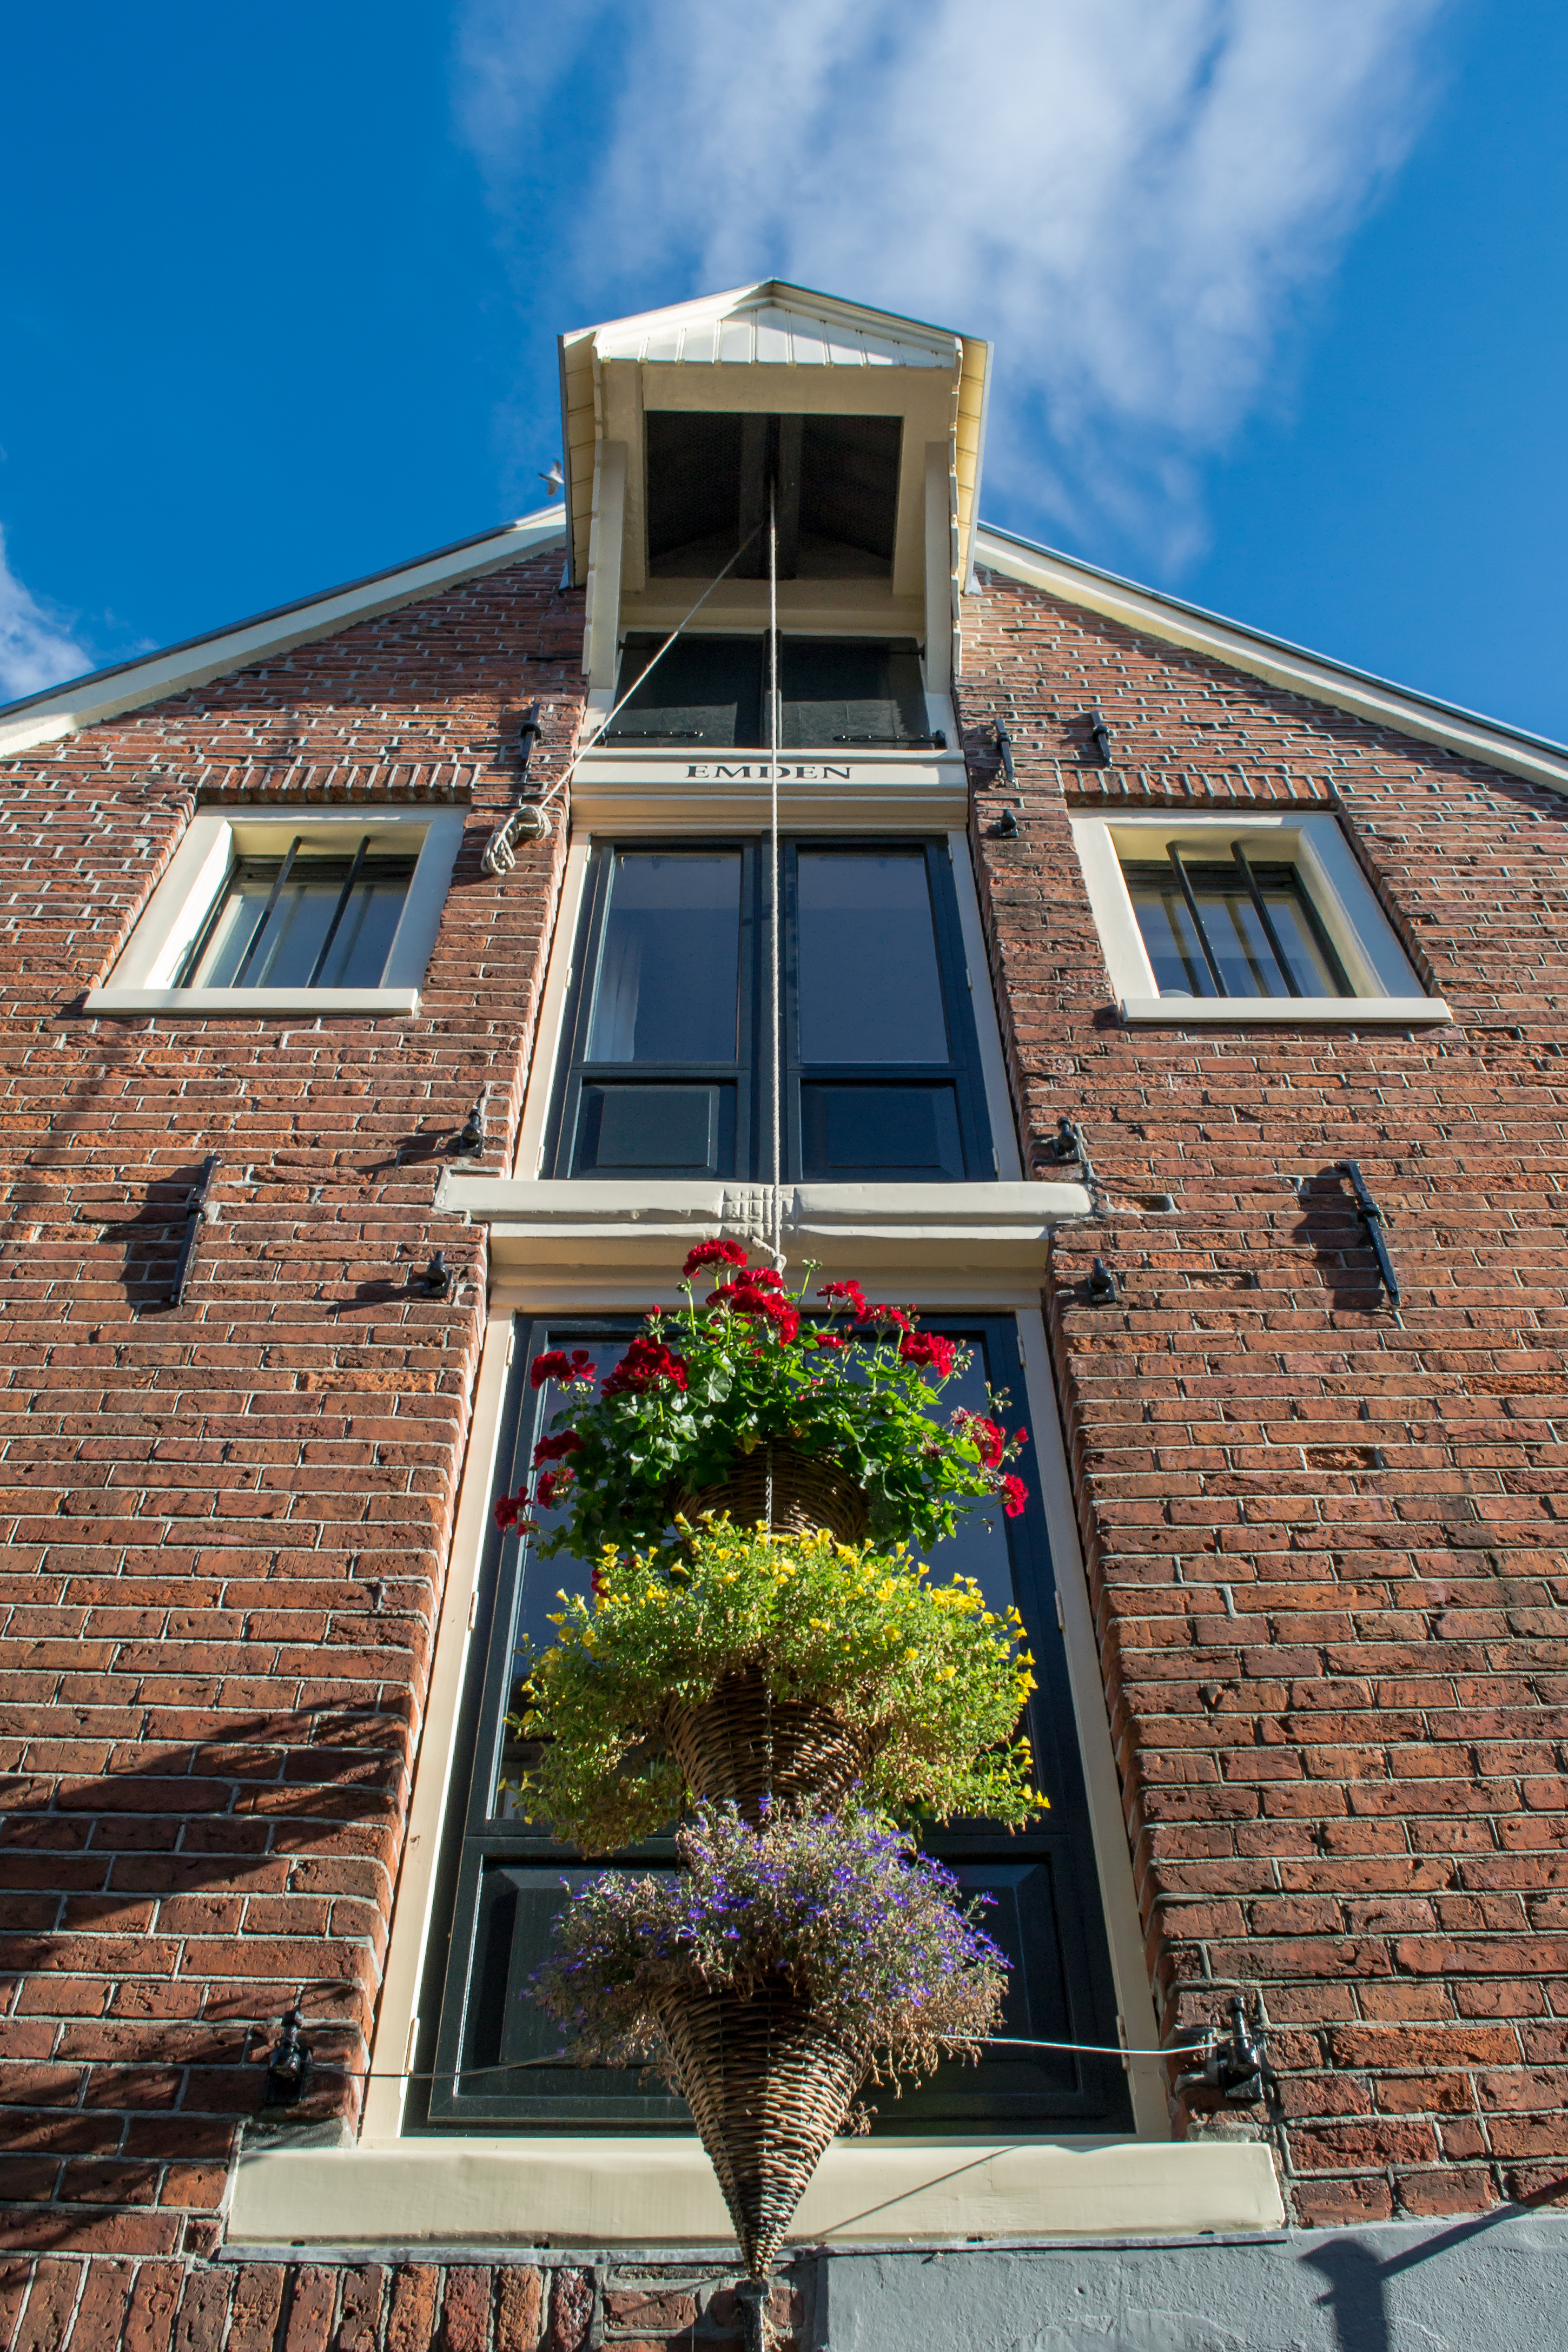
architecture, sky, house, window, roof, city, home, downtown, facade, blue, flowers, holland, buildings, estate, neighbourhood, urban area, residential area